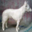
Label: dog